Irish republicanism

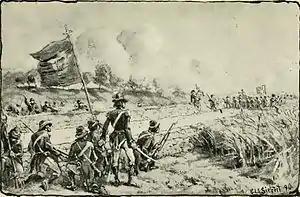
The Battle of Killala marked the end of the rising

At this stage, the movement was led primarily by liberal Protestants, particularly Presbyterians from the province of Ulster. The founding members of the United Irishmen were mainly Southern Irish Protestant aristocrats. The key founders included Wolfe Tone, Thomas Russell, Henry Joy McCracken, James Napper Tandy, and Samuel Neilson. By 1797, the Society of United Irishmen had around 100,000 members. Crossing the religious divide in Ireland, it had a mixed membership of Catholics, Presbyterians, and even Anglicans from the Protestant Ascendancy. It also attracted support and membership from Catholic agrarian resistance groups, such as the Defenders organisation, who were eventually incorporated into the Society. The Society sought to unite the denominations of the island under the simple distinction of Irish.